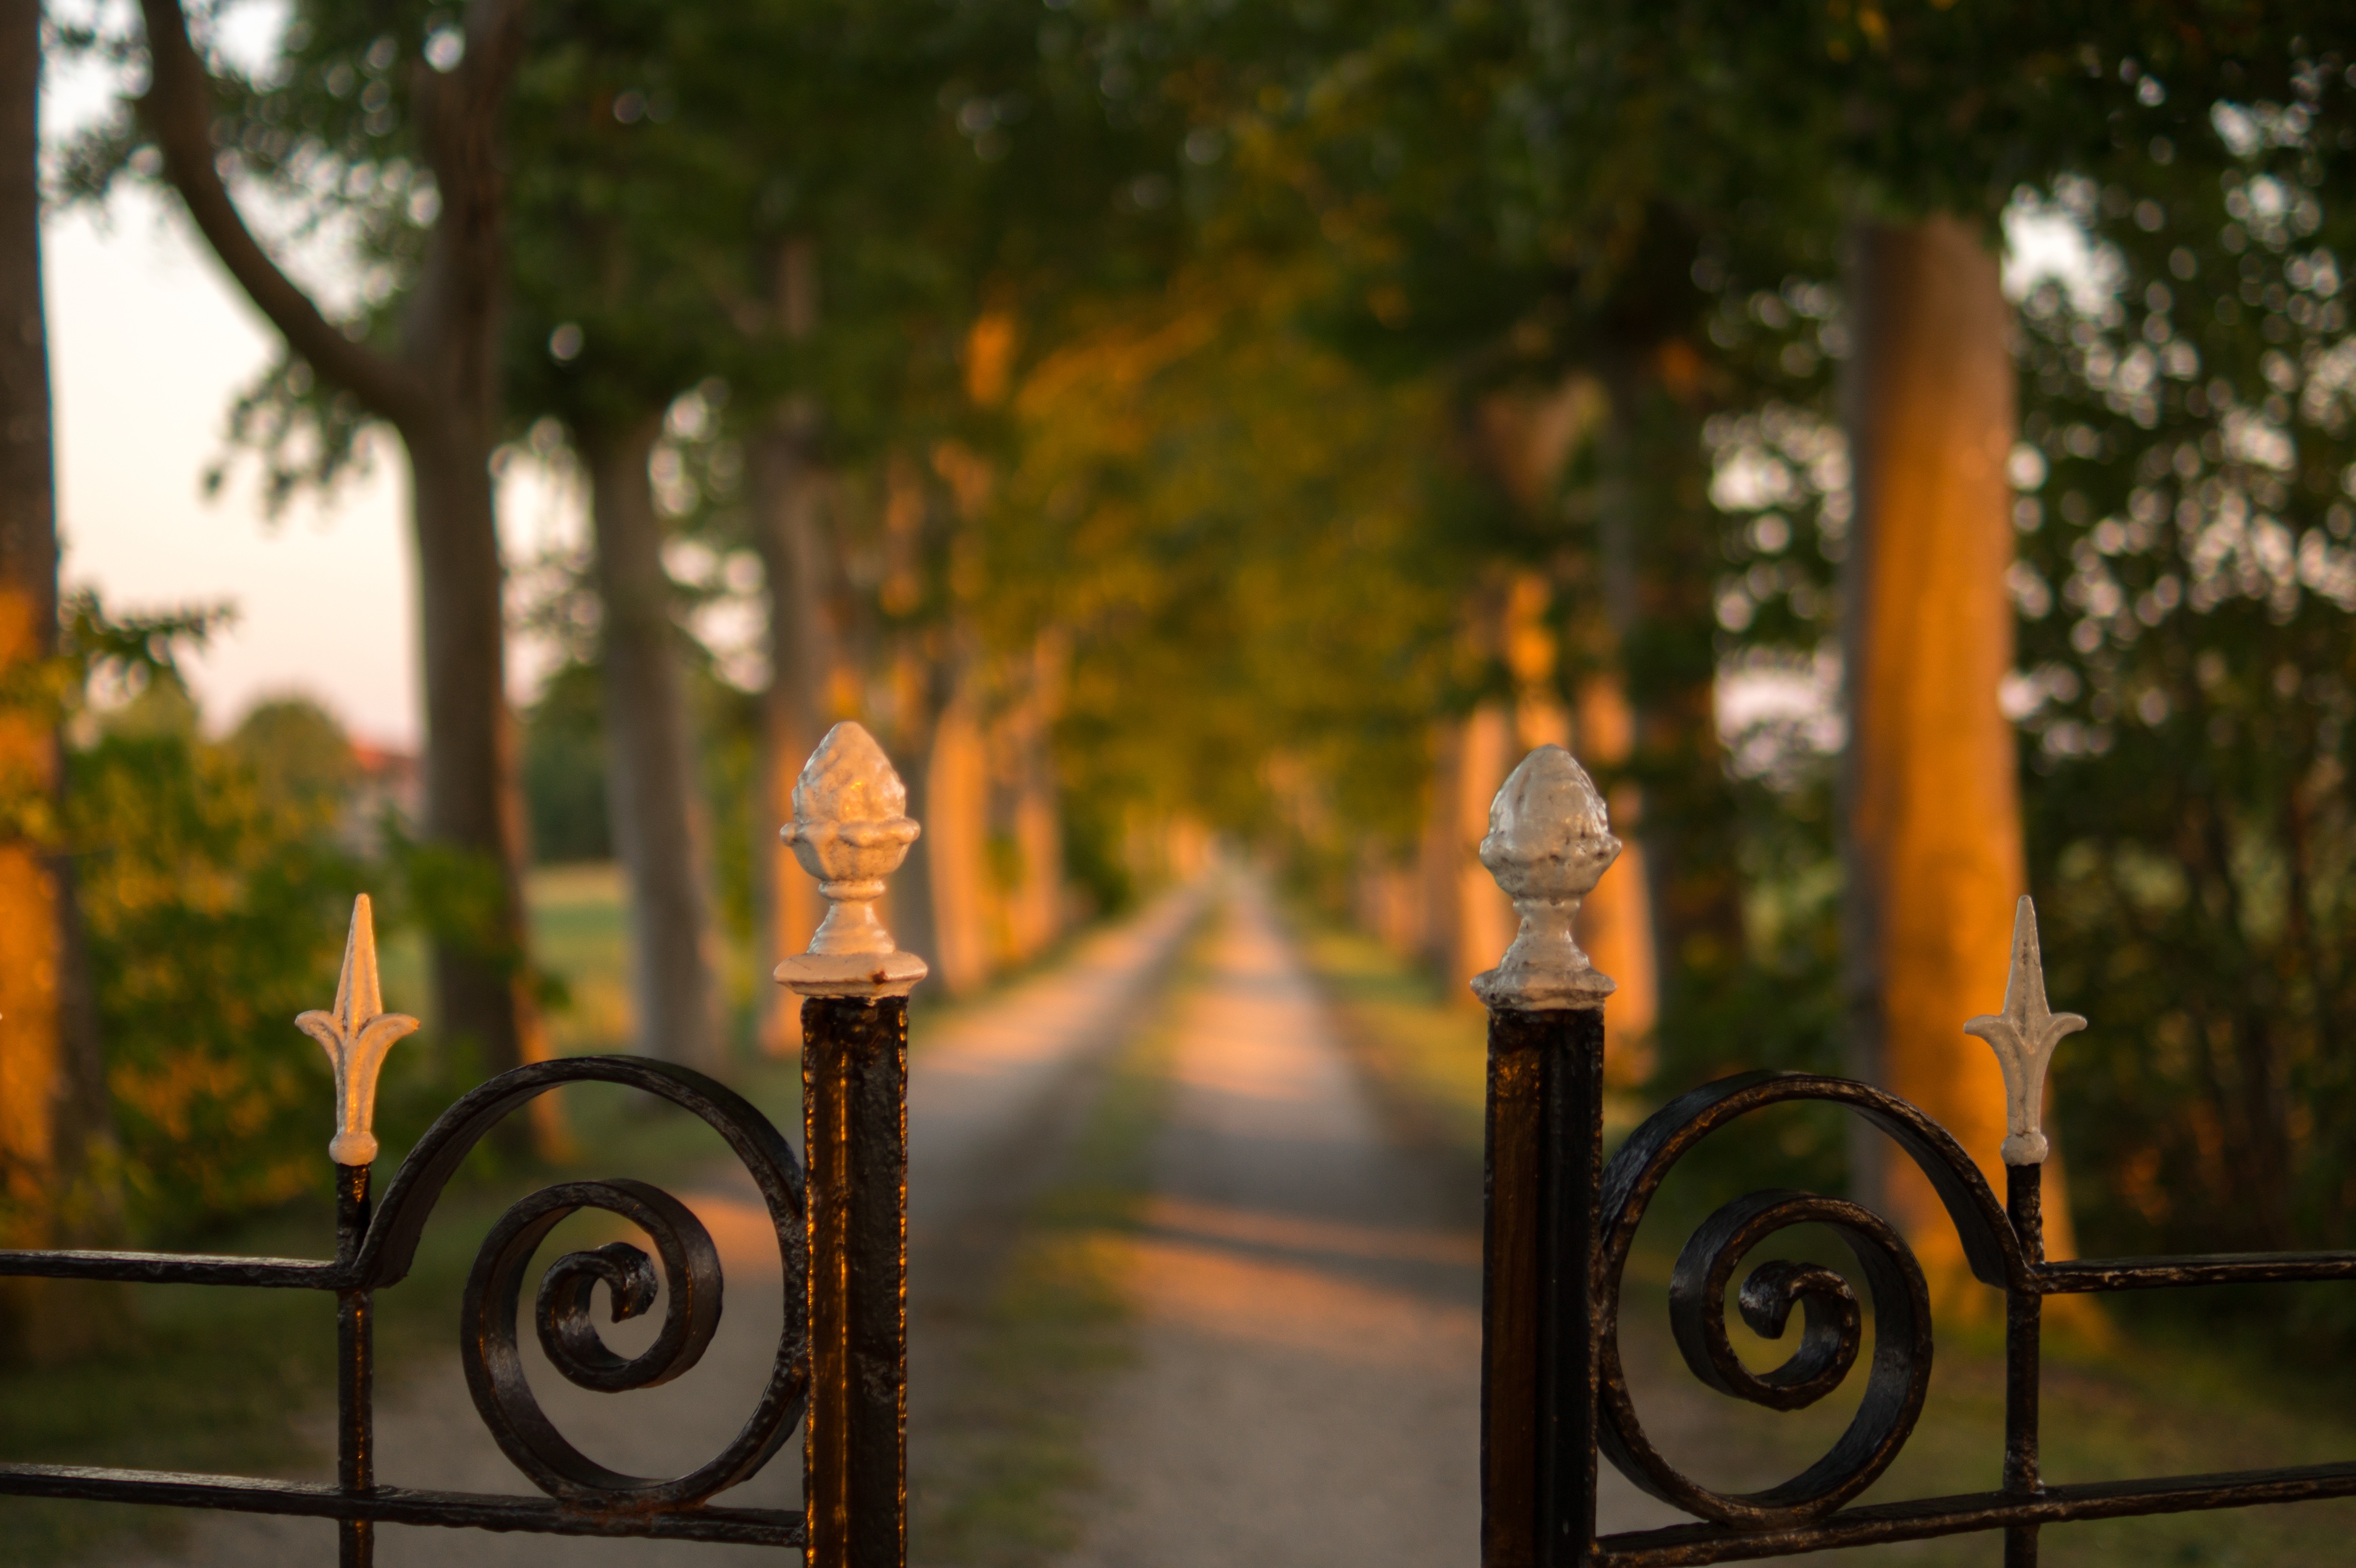
landscape, tree, light, fence, sun, sunset, road, warm, countryside, sunlight, morning, travel, evening, rural, railing, green, vehicle, scenic, autumn, lane, season, grill, trees, photograph, aperture